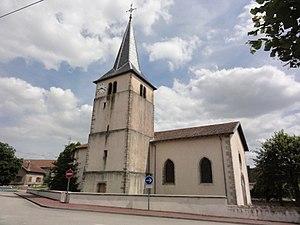
Saint-Rémy-aux-Bois (M-et-M) église
Saint-Rémy-aux-Bois est une commune française située en région Grand Est, dans le département de Meurthe-et-Moselle ainsi que dans l'arrondissement de Lunéville et dans le canton de Lunéville-2.